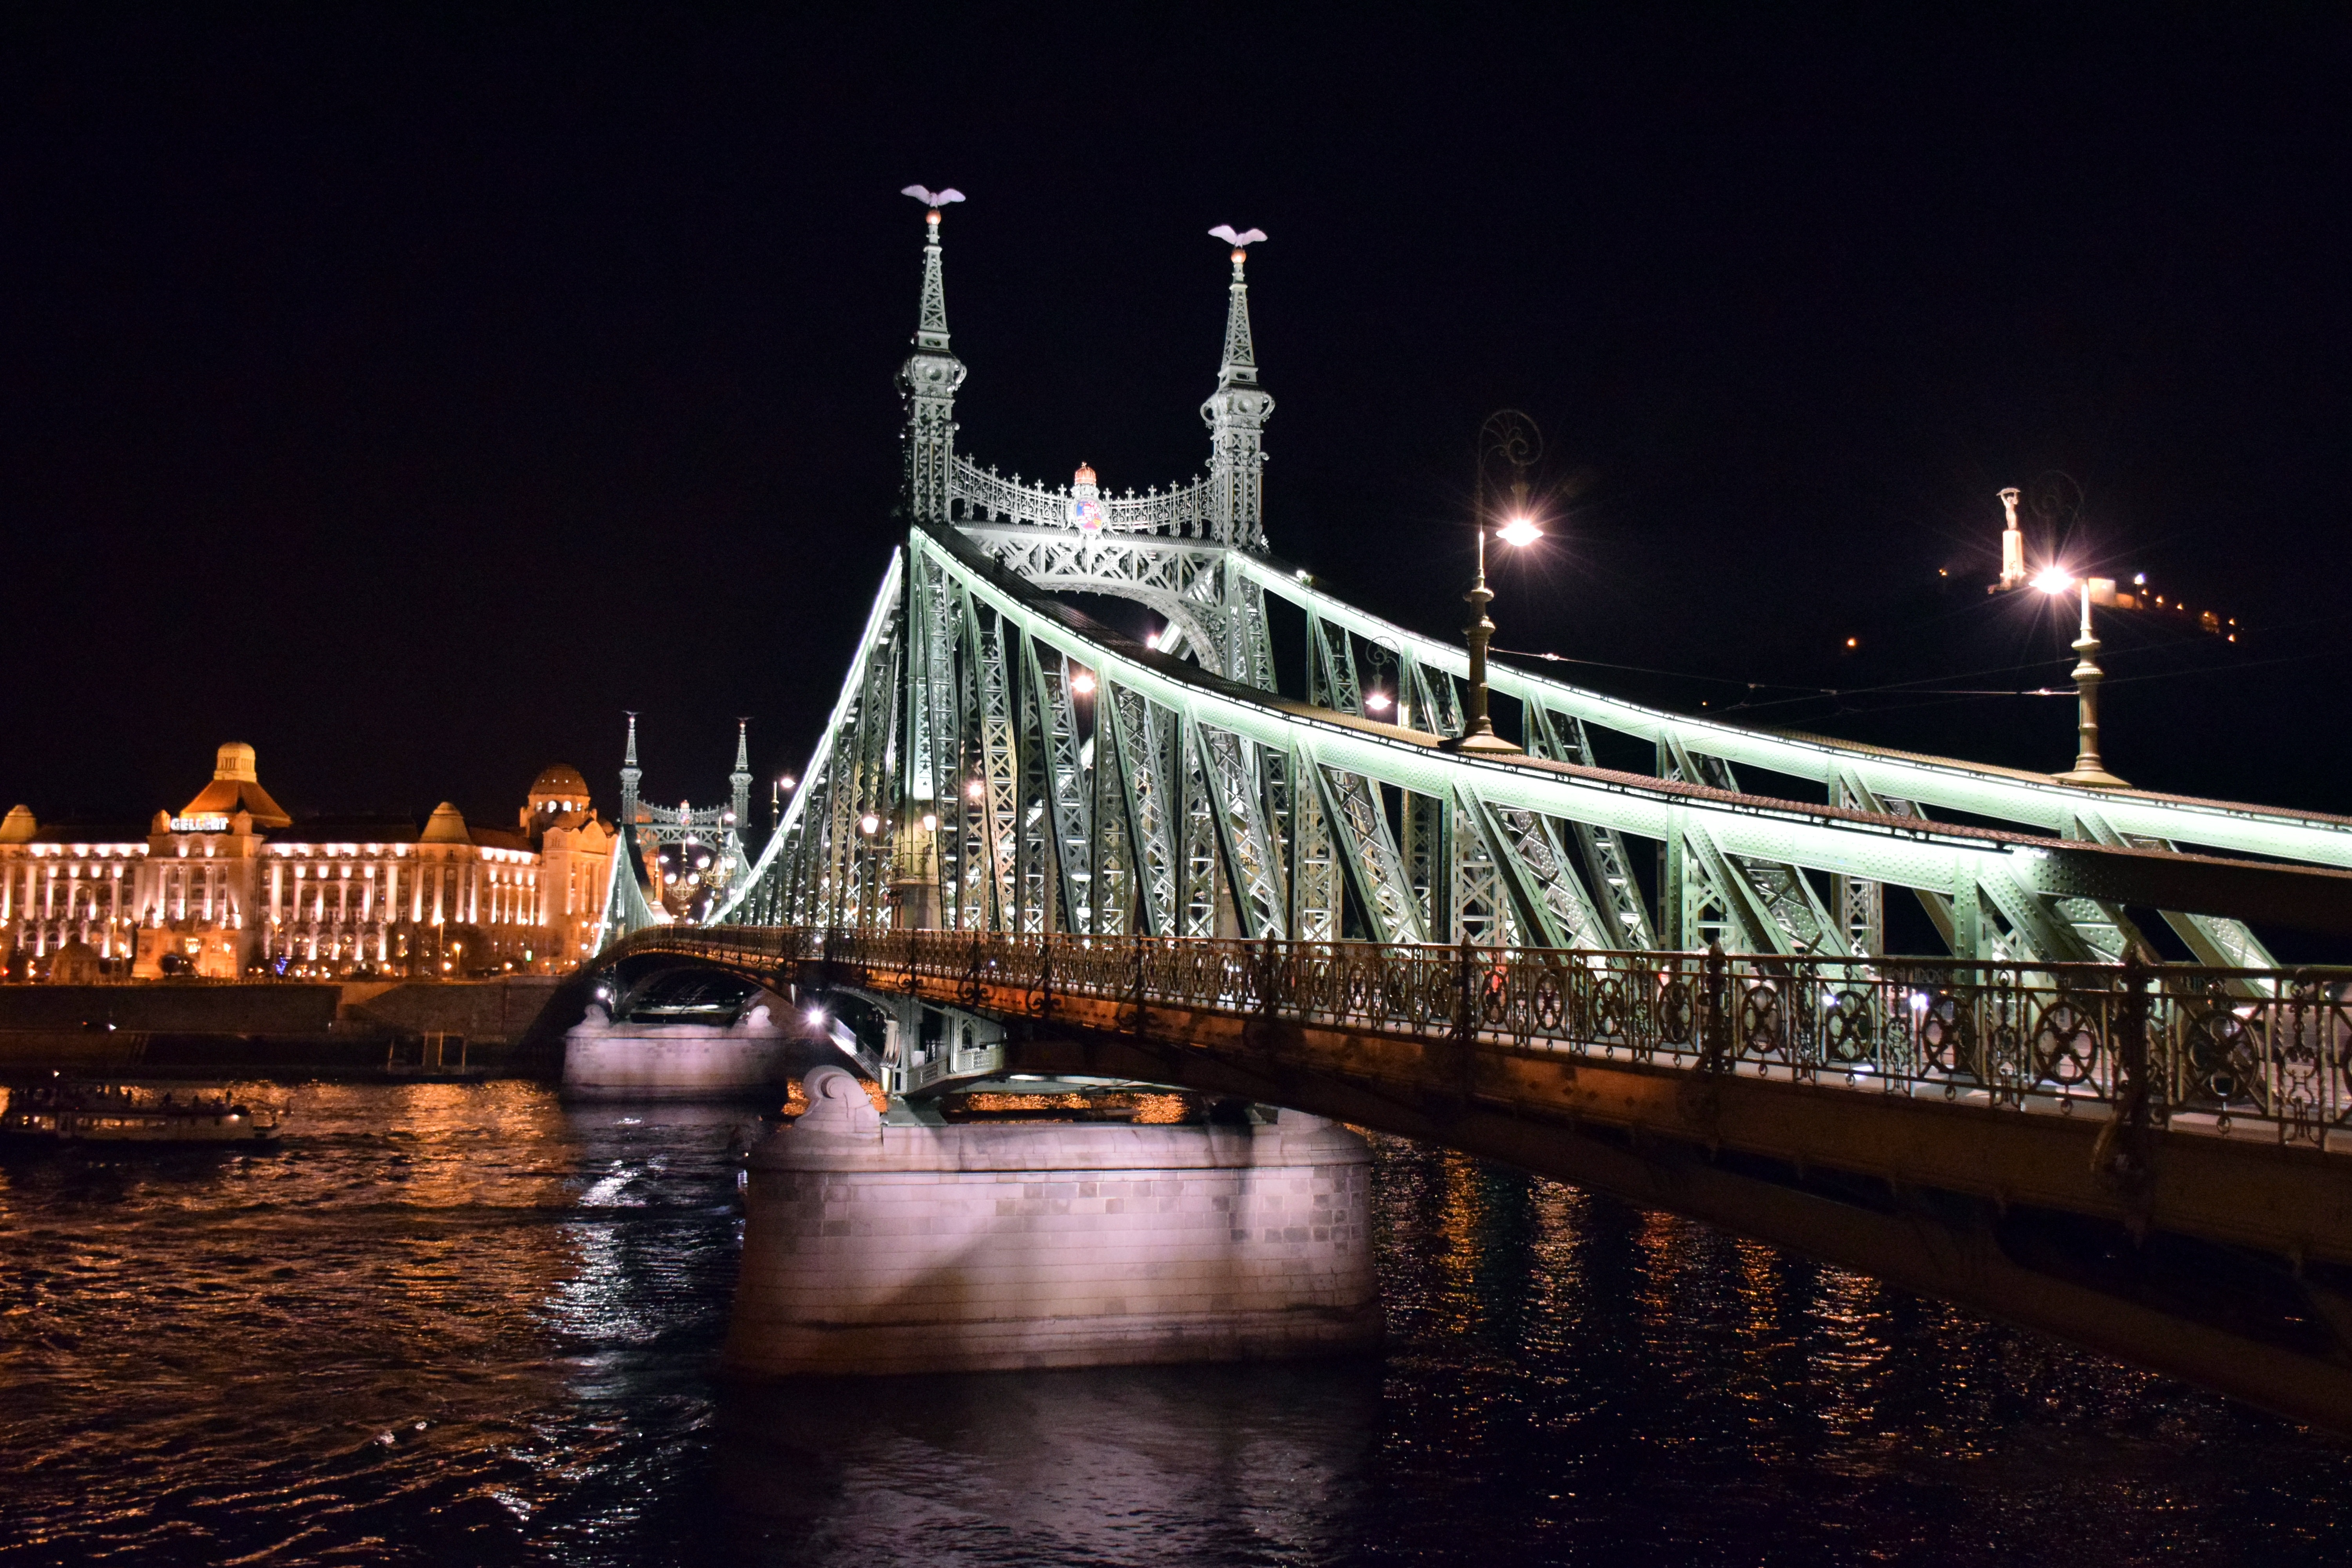
bridge, night, town, building, city, river, cityscape, dusk, europe, evening, reflection, vehicle, landmark, tourism, waterway, budapest, hungary, hungarian